Wills Hall

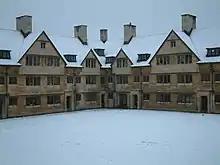
The Old Quad in the snow

Wills Hall was officially opened by Winston Churchill in 1929, then the Chancellor of the university. When he returned to open Churchill Hall in the late 1950s, he allowed himself to be "kidnapped" and his "release" was allowed only after he signed the following statement, that used to be displayed in the Warden's House at Wills, but which is now in the university's Special Collections Department: